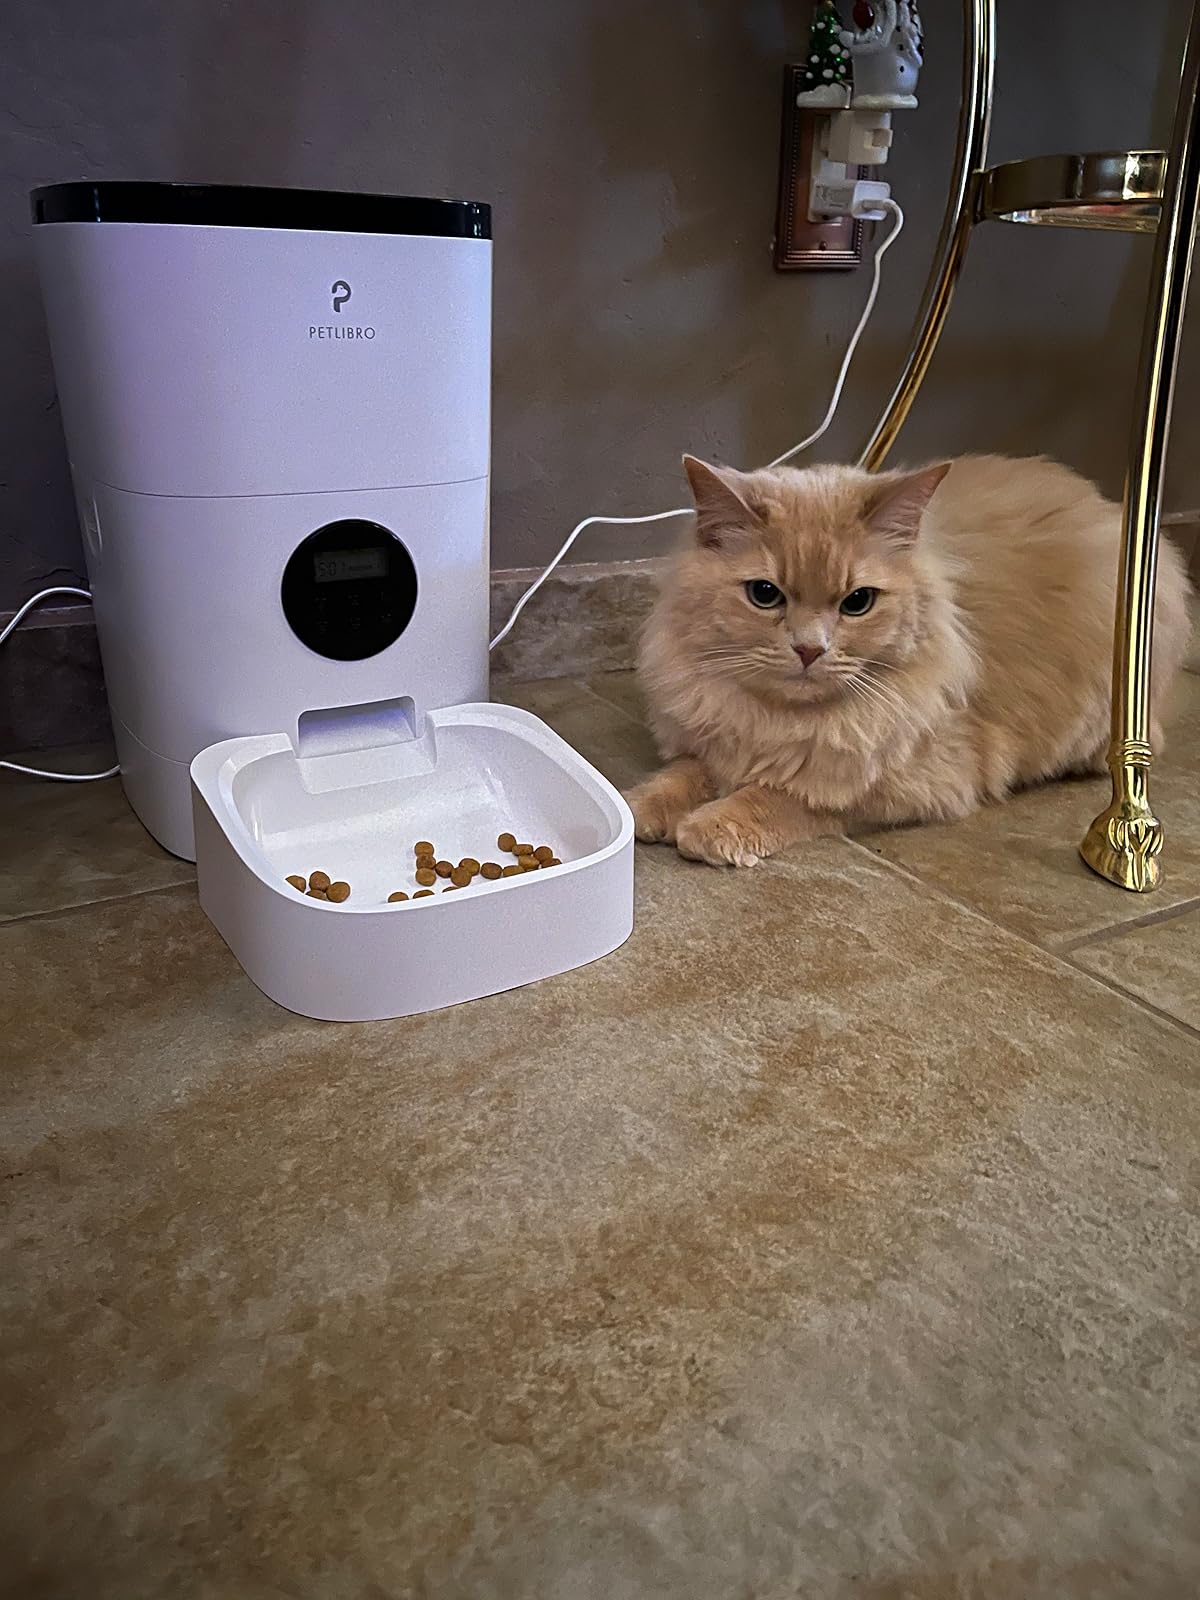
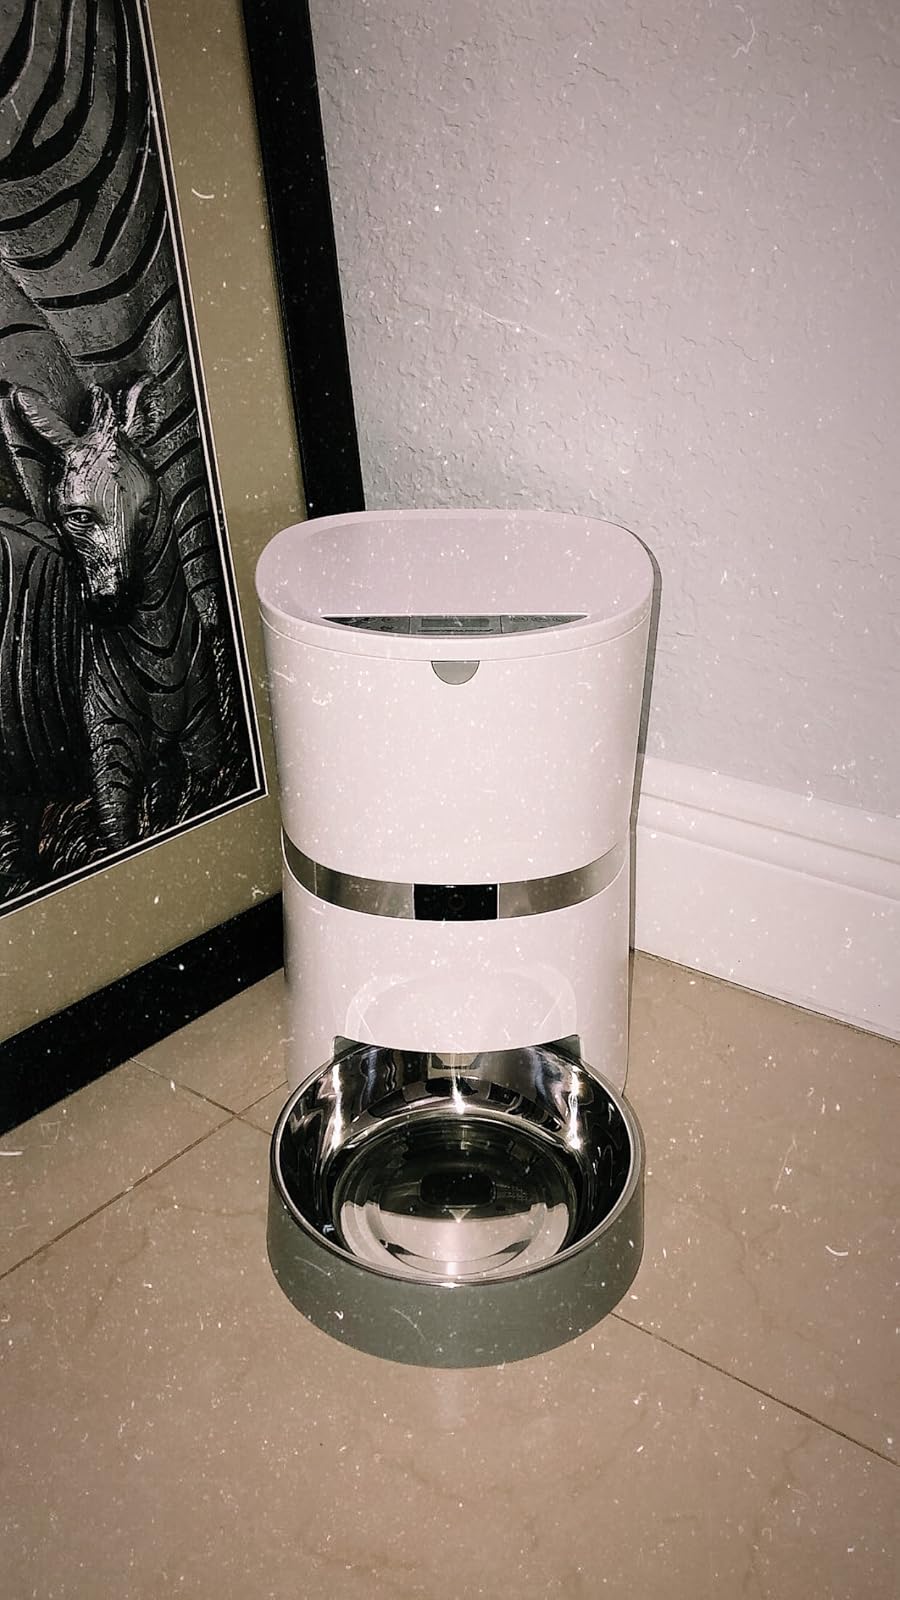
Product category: items_feeder
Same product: no